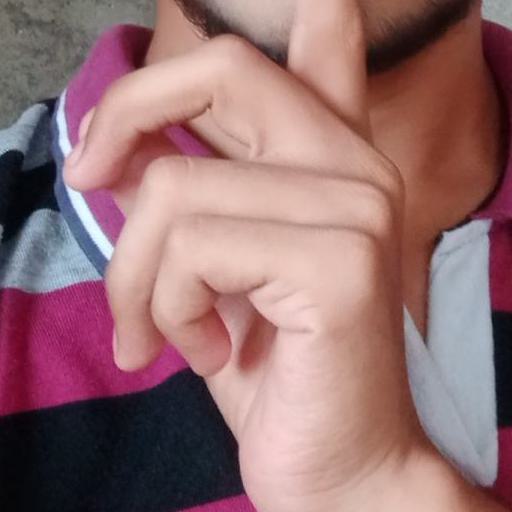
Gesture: mute